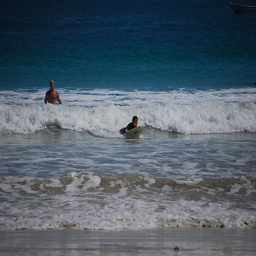
A couple of people riding waves on top of surfboards.
A pair of people on surfboards ride a wave.
a surfer on his stomach on a white board and one other person in the water
Two people frolicking in the ocean waters with waves
Two people enjoying a day surfing in the ocean.